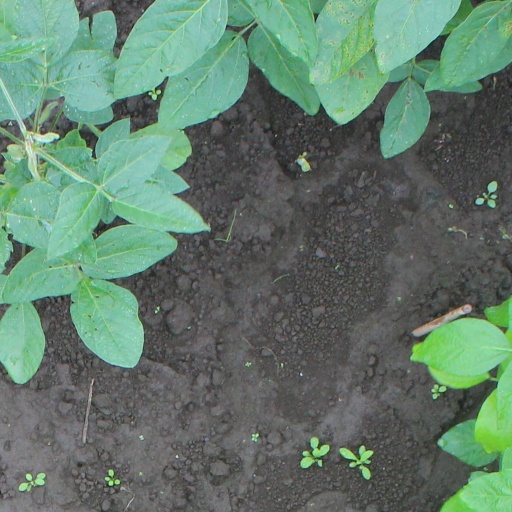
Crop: soybean